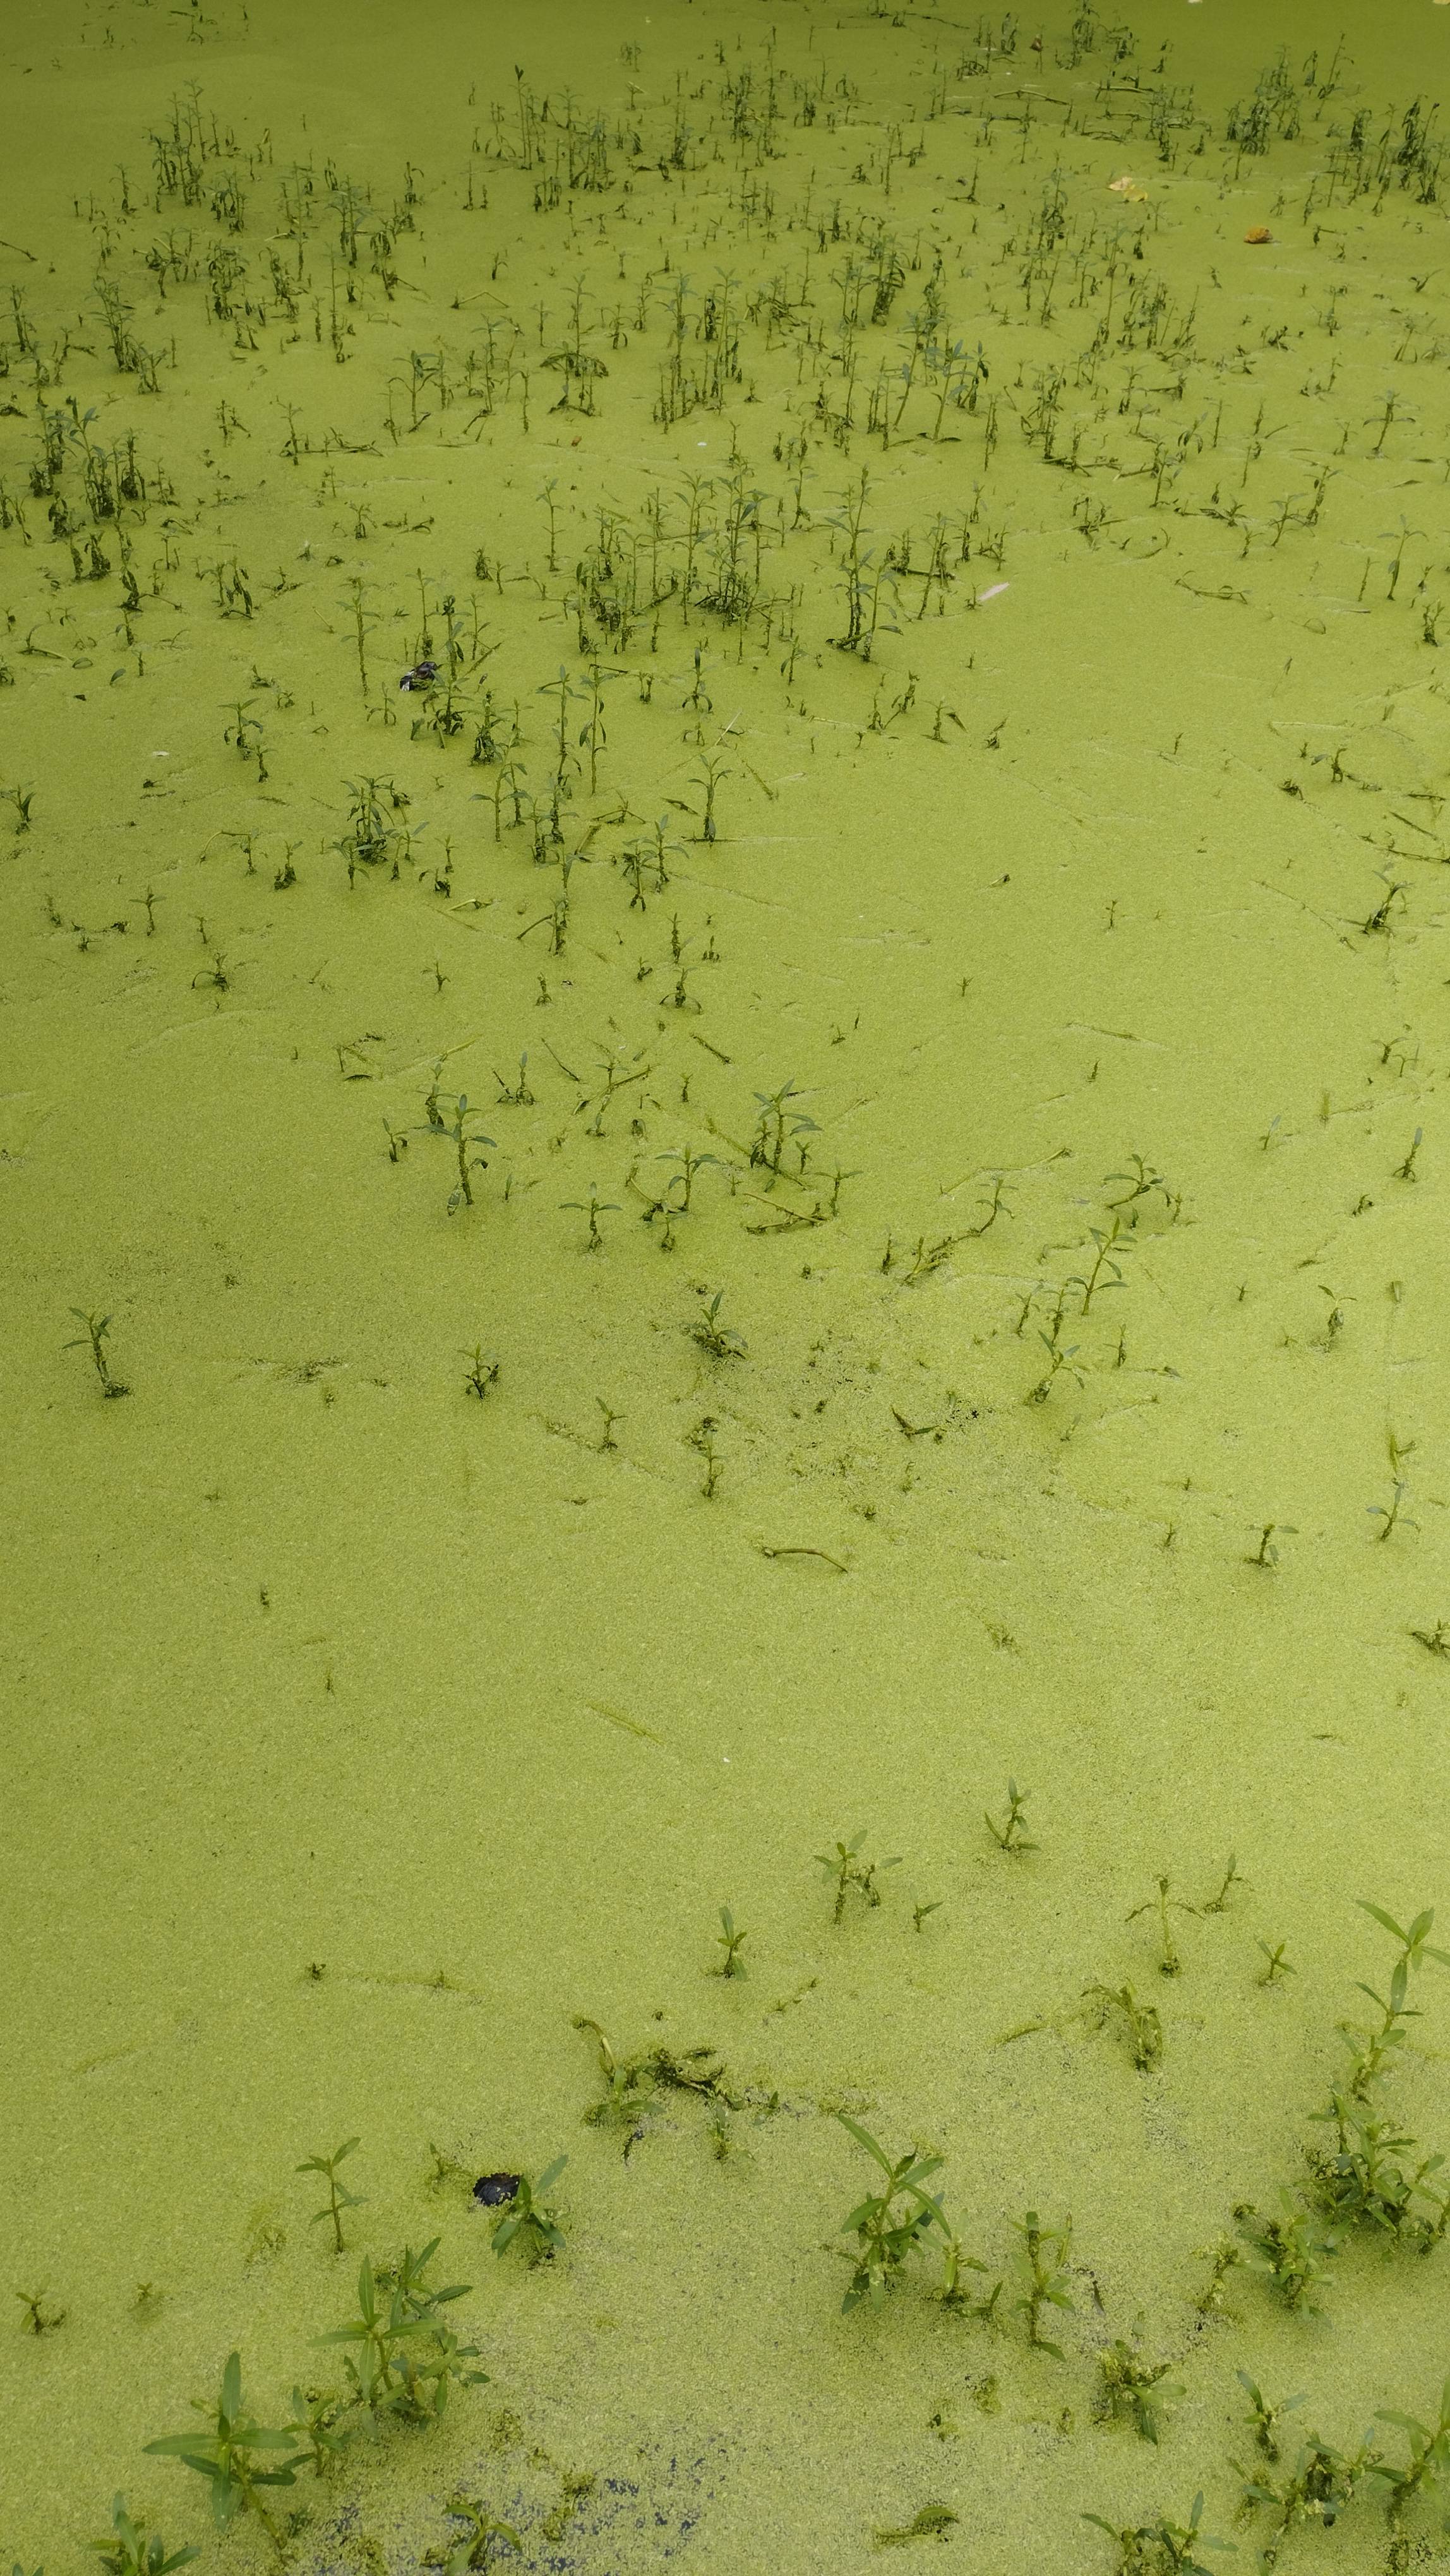
Species: Common Duckweeds (Lemna minor)